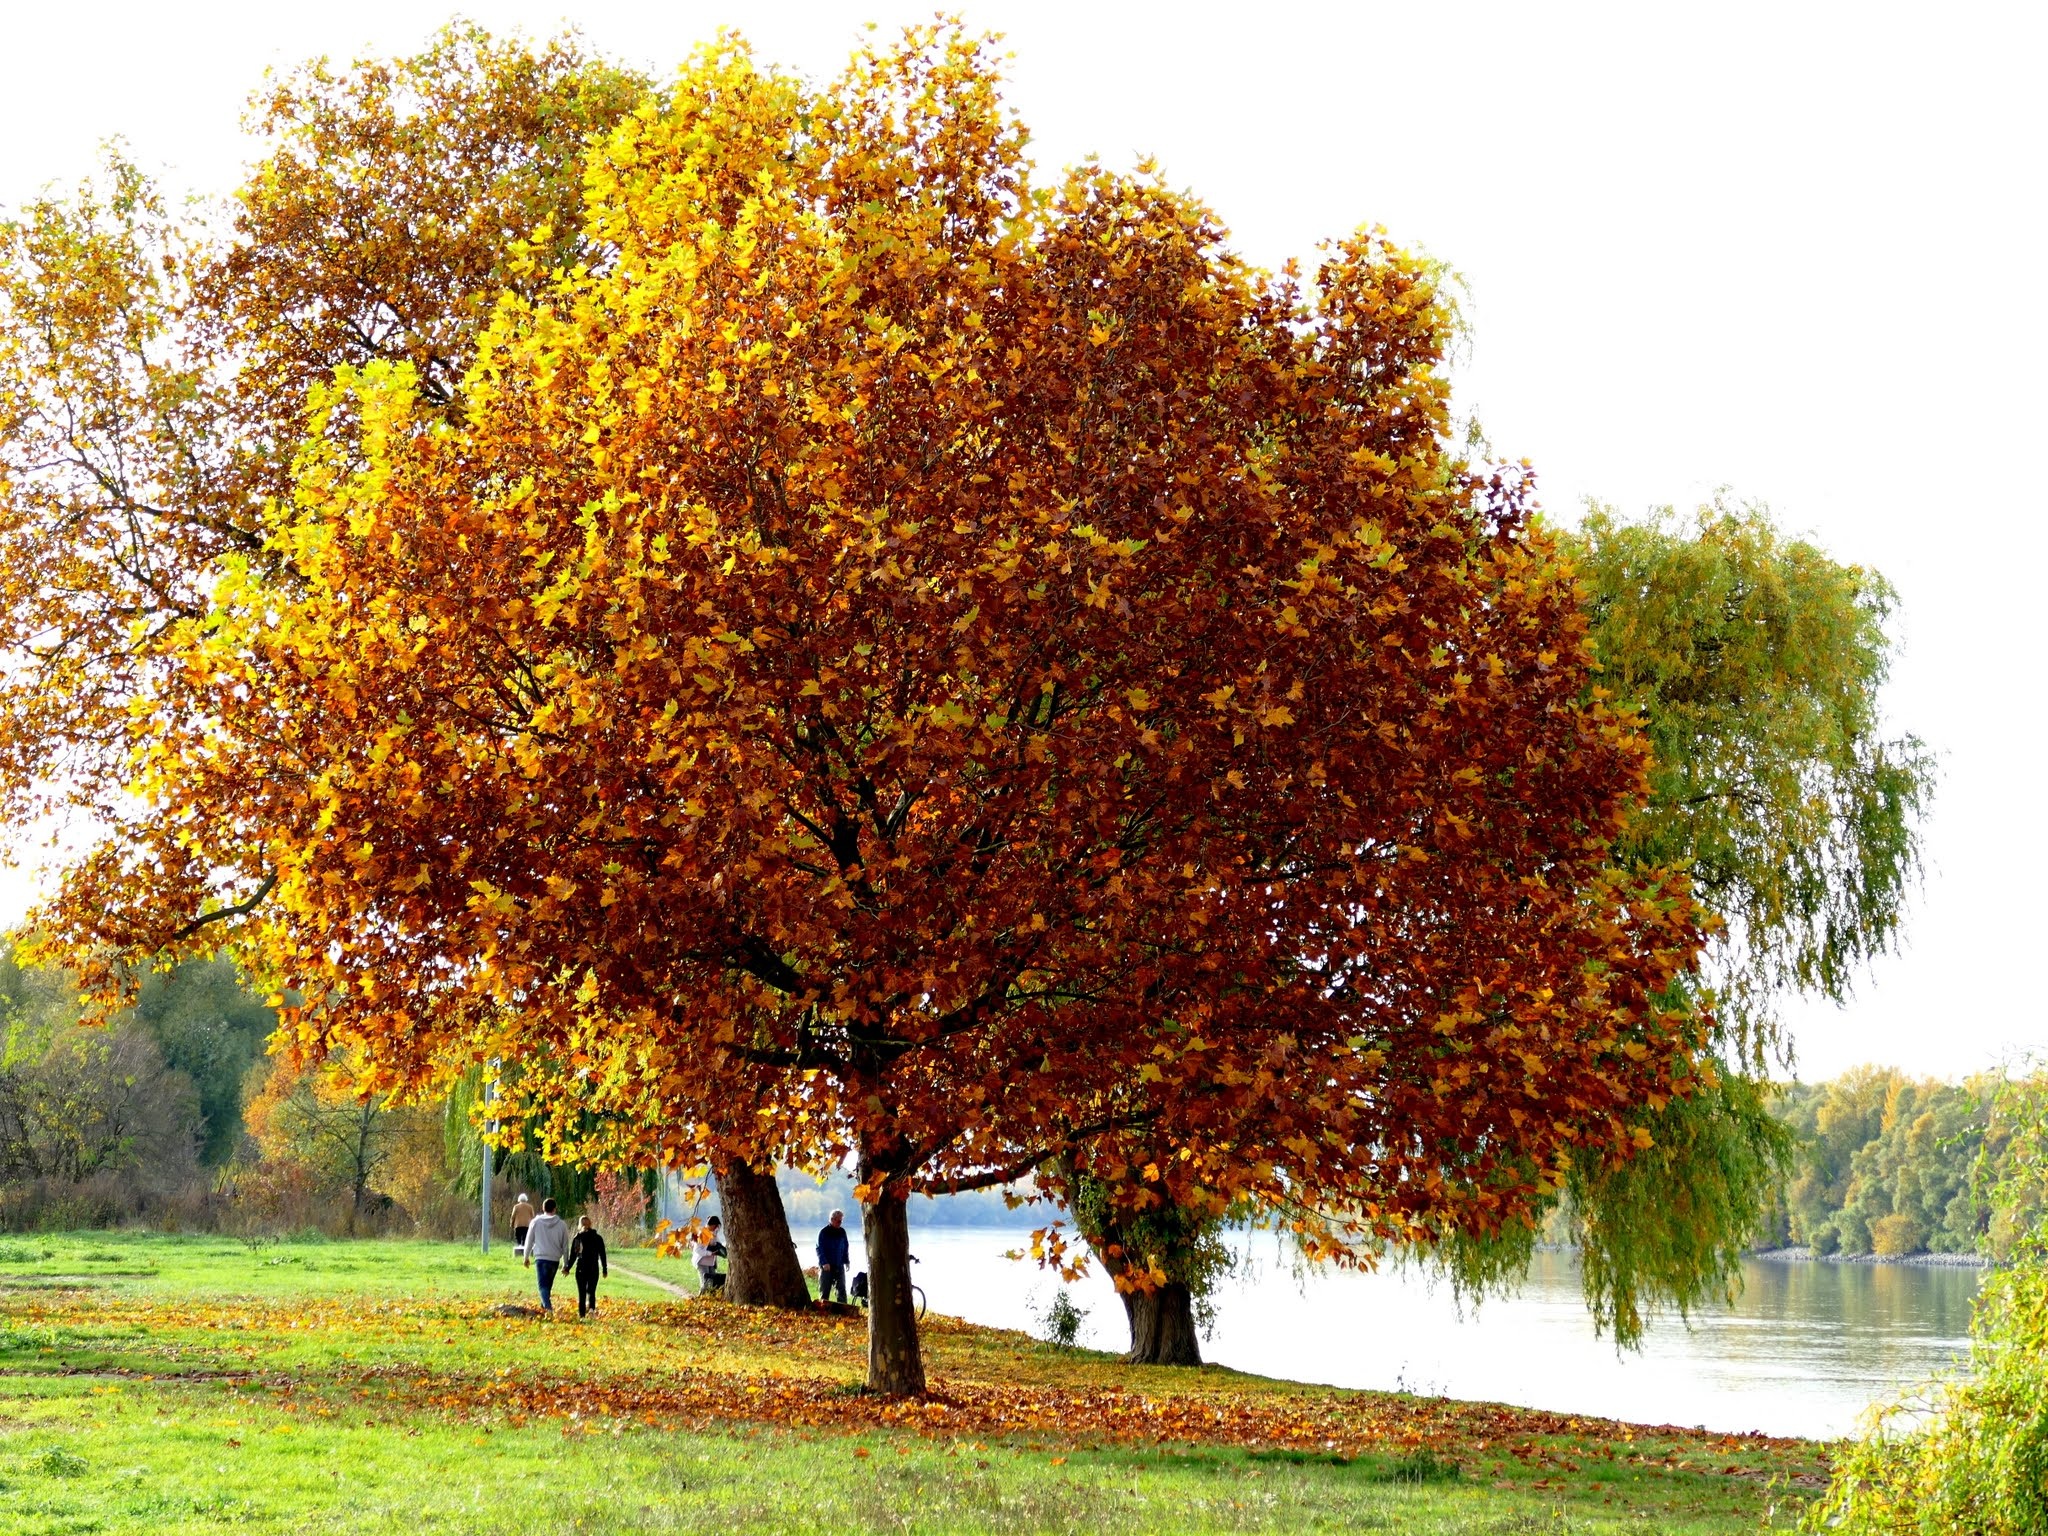
tree, plant, leaf, river, produce, autumn, season, maple tree, shrub, deciduous, oak, rhine, flowering plant, maidenhair tree, woody plant, land plant